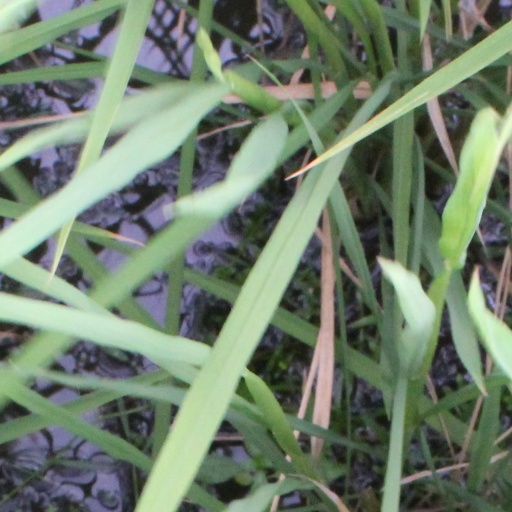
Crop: rice